Jefferson Street Cemetery

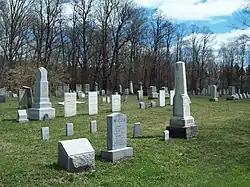
Jefferson Street Cemetery, April 2012

Jefferson Street Cemetery is a historic cemetery located at Ellicottville in Cattaraugus County, New York. The cemetery was established in 1817 and was the first to serve the village. It is a settlement era burial ground consisting of eight to ten rows of burials. There are over 400 burials dating from 1817 to 2003. The markers are of marble, granite, and sandstone.